Mike Bidlo

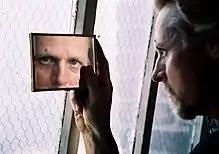
Bidlo in 2005

Michael Bidlo (born 20 October 1953) is an American conceptual artist who employs painting, sculpture, drawing, performance, and other forms of "social sculpture".